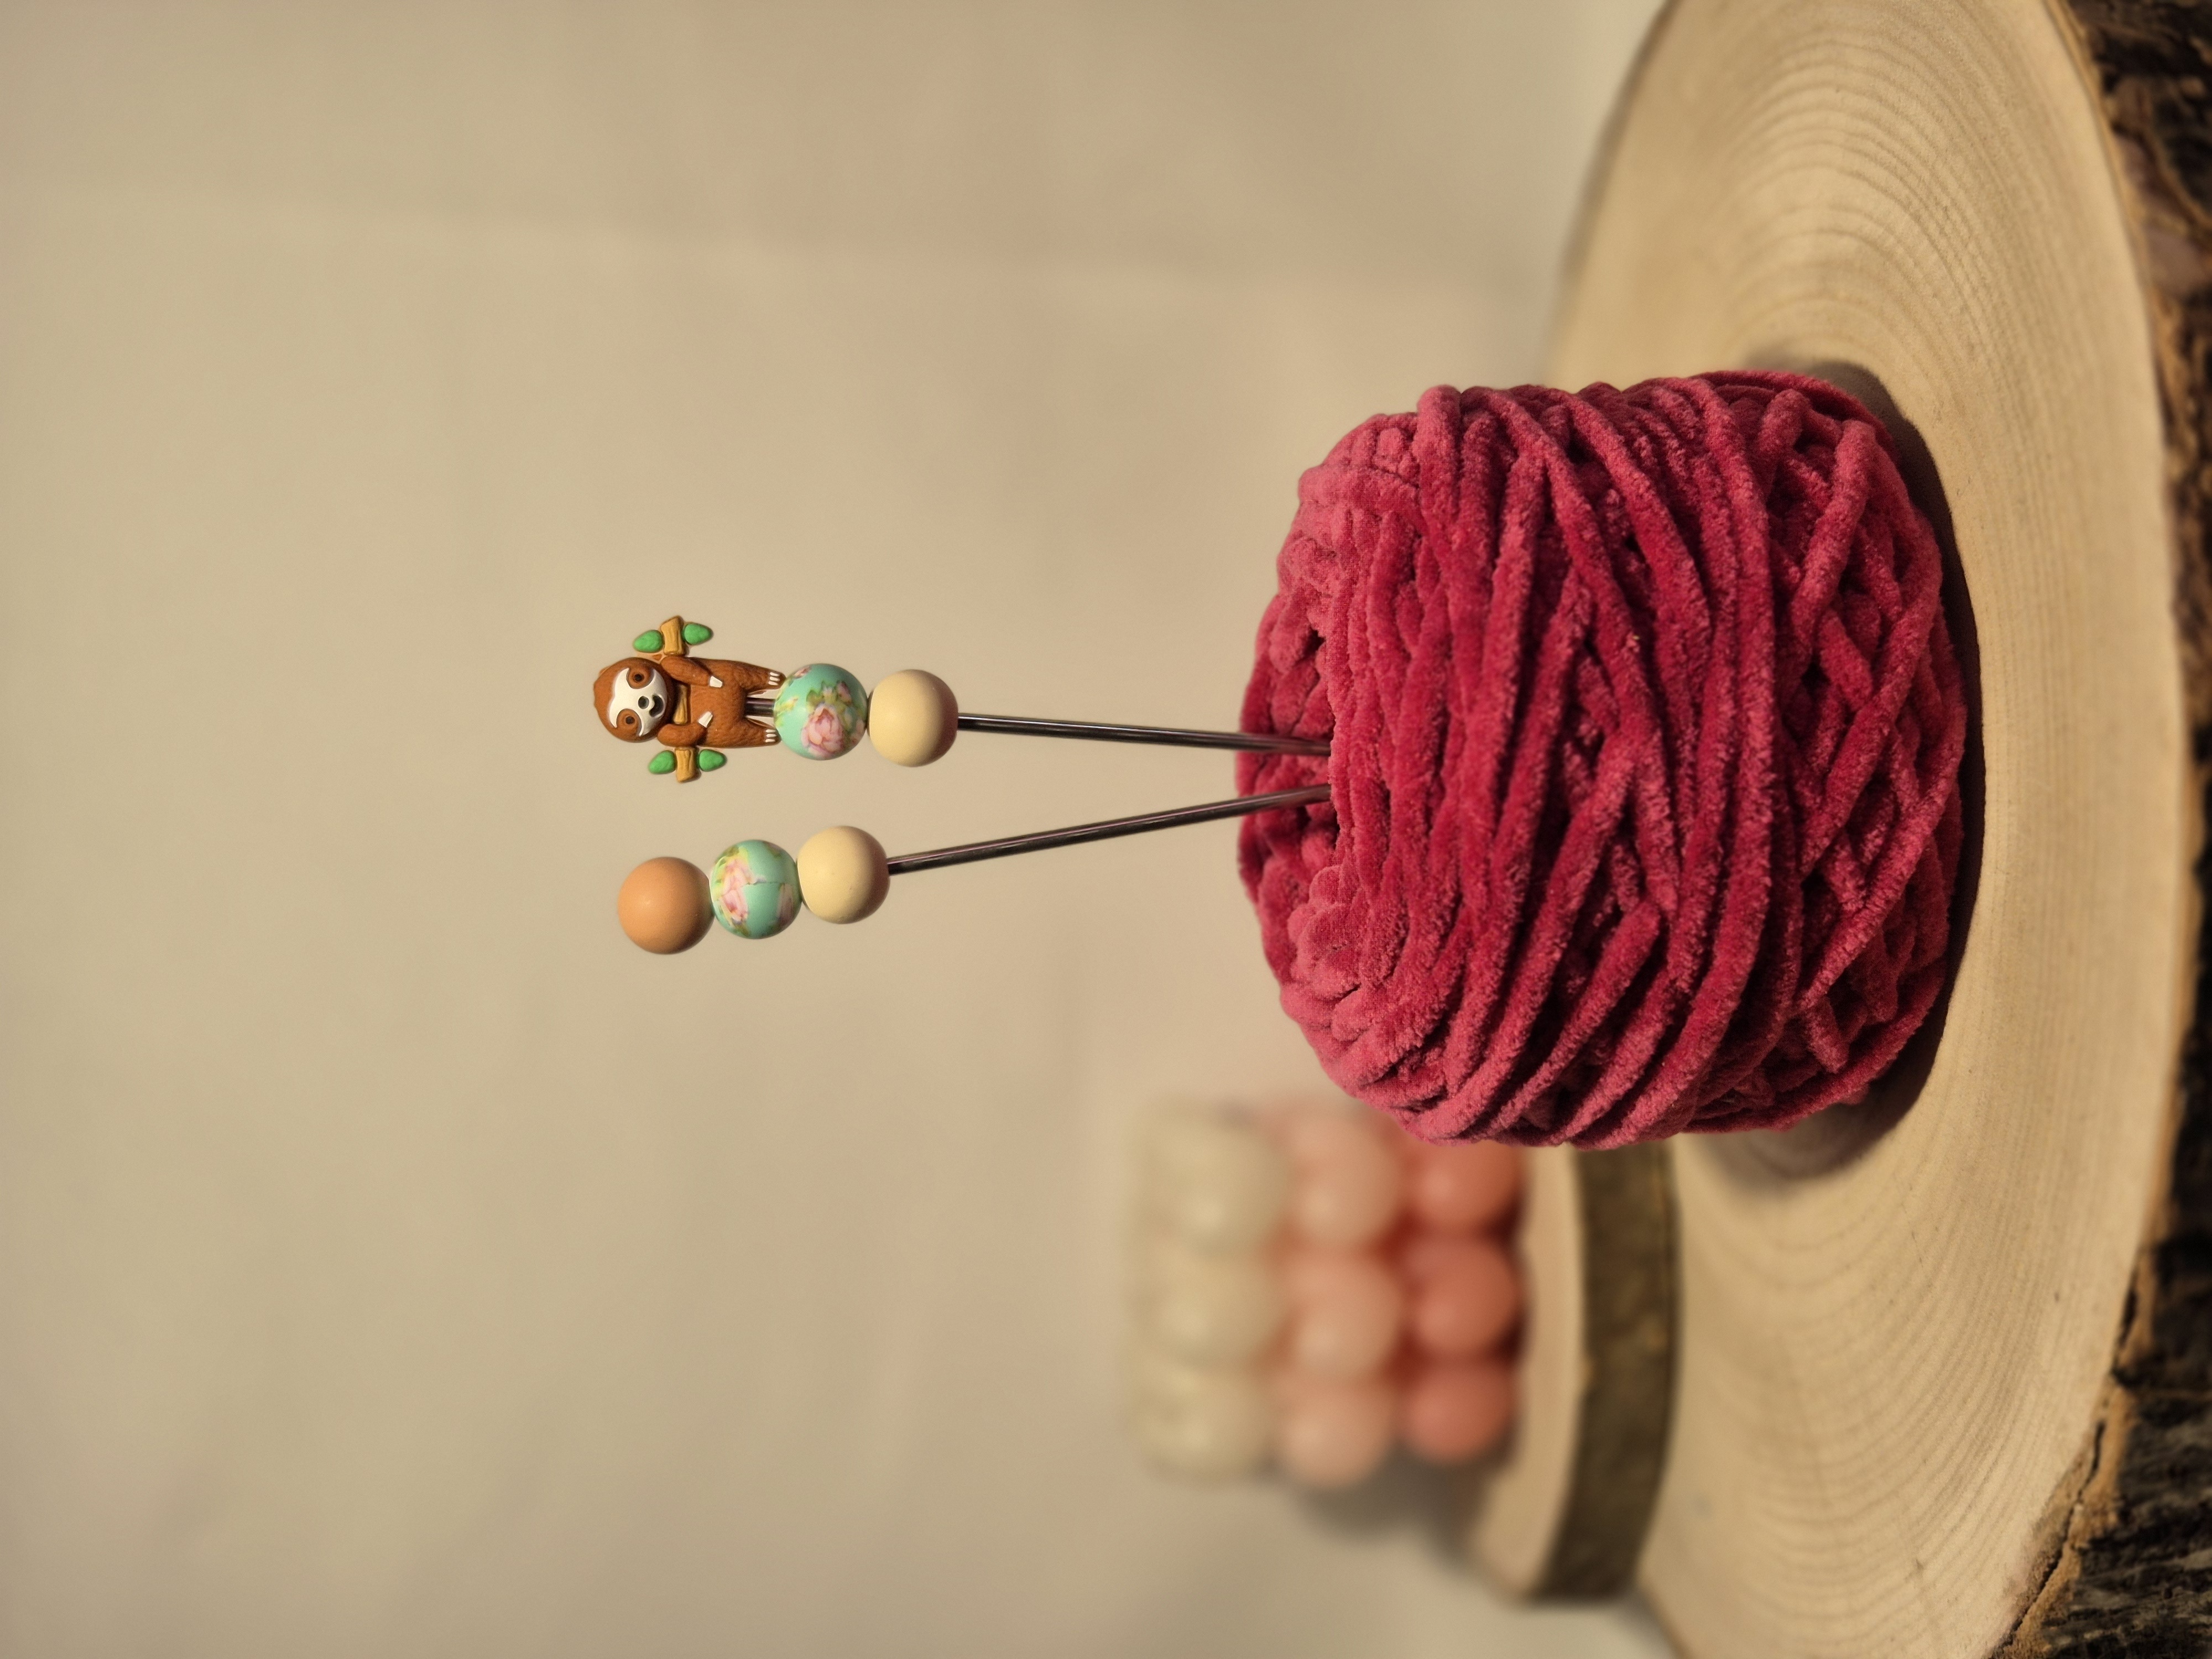
Faultier Amigurumi-Sticks
🌸Amigurumi-Sticks🌸 🧶 Was sind Amigurumi-Sticks? Amigurumi-Sticks sind kleine Hilfsstäbchen, die das Annähen einzelner Teile bei gehäkelten Figuren (Amigurumis) deutlich einfacher machen. ❓ Wozu braucht man sie? Beim Zusammennähen von Kopf, Armen, Beinen oder anderen Teilen verrutscht oft alles - das macht die Arbeit mühsam. Hier helfen Amigurumi-Sticks: > 📍Fixieren Kopf oder andere Teile sicher >✋ Beide Hände bleiben frei zum Nähen > 🚫 Kein Verrutschen mehr 🌟Vorteile: ◦ Einfaches Fixieren ohne Stecknadeln Mehr Sicherheit beim Zusammennähen ` Spart Zeit und Nerven . Wiederverwendbar 💡Fazit: Mit Amigurumi-Sticks wird das Hakeln von Figuren viel entspannter und präziser -ein kleines Hilfsmittel mit großer Wirkung!
Brand: Anjas Maschenzauberei
Category: Arts & Entertainment > Hobbies & Creative Arts > Arts & Crafts > Art & Crafting Tools > Blocking Wires > Straight Blocking Wires